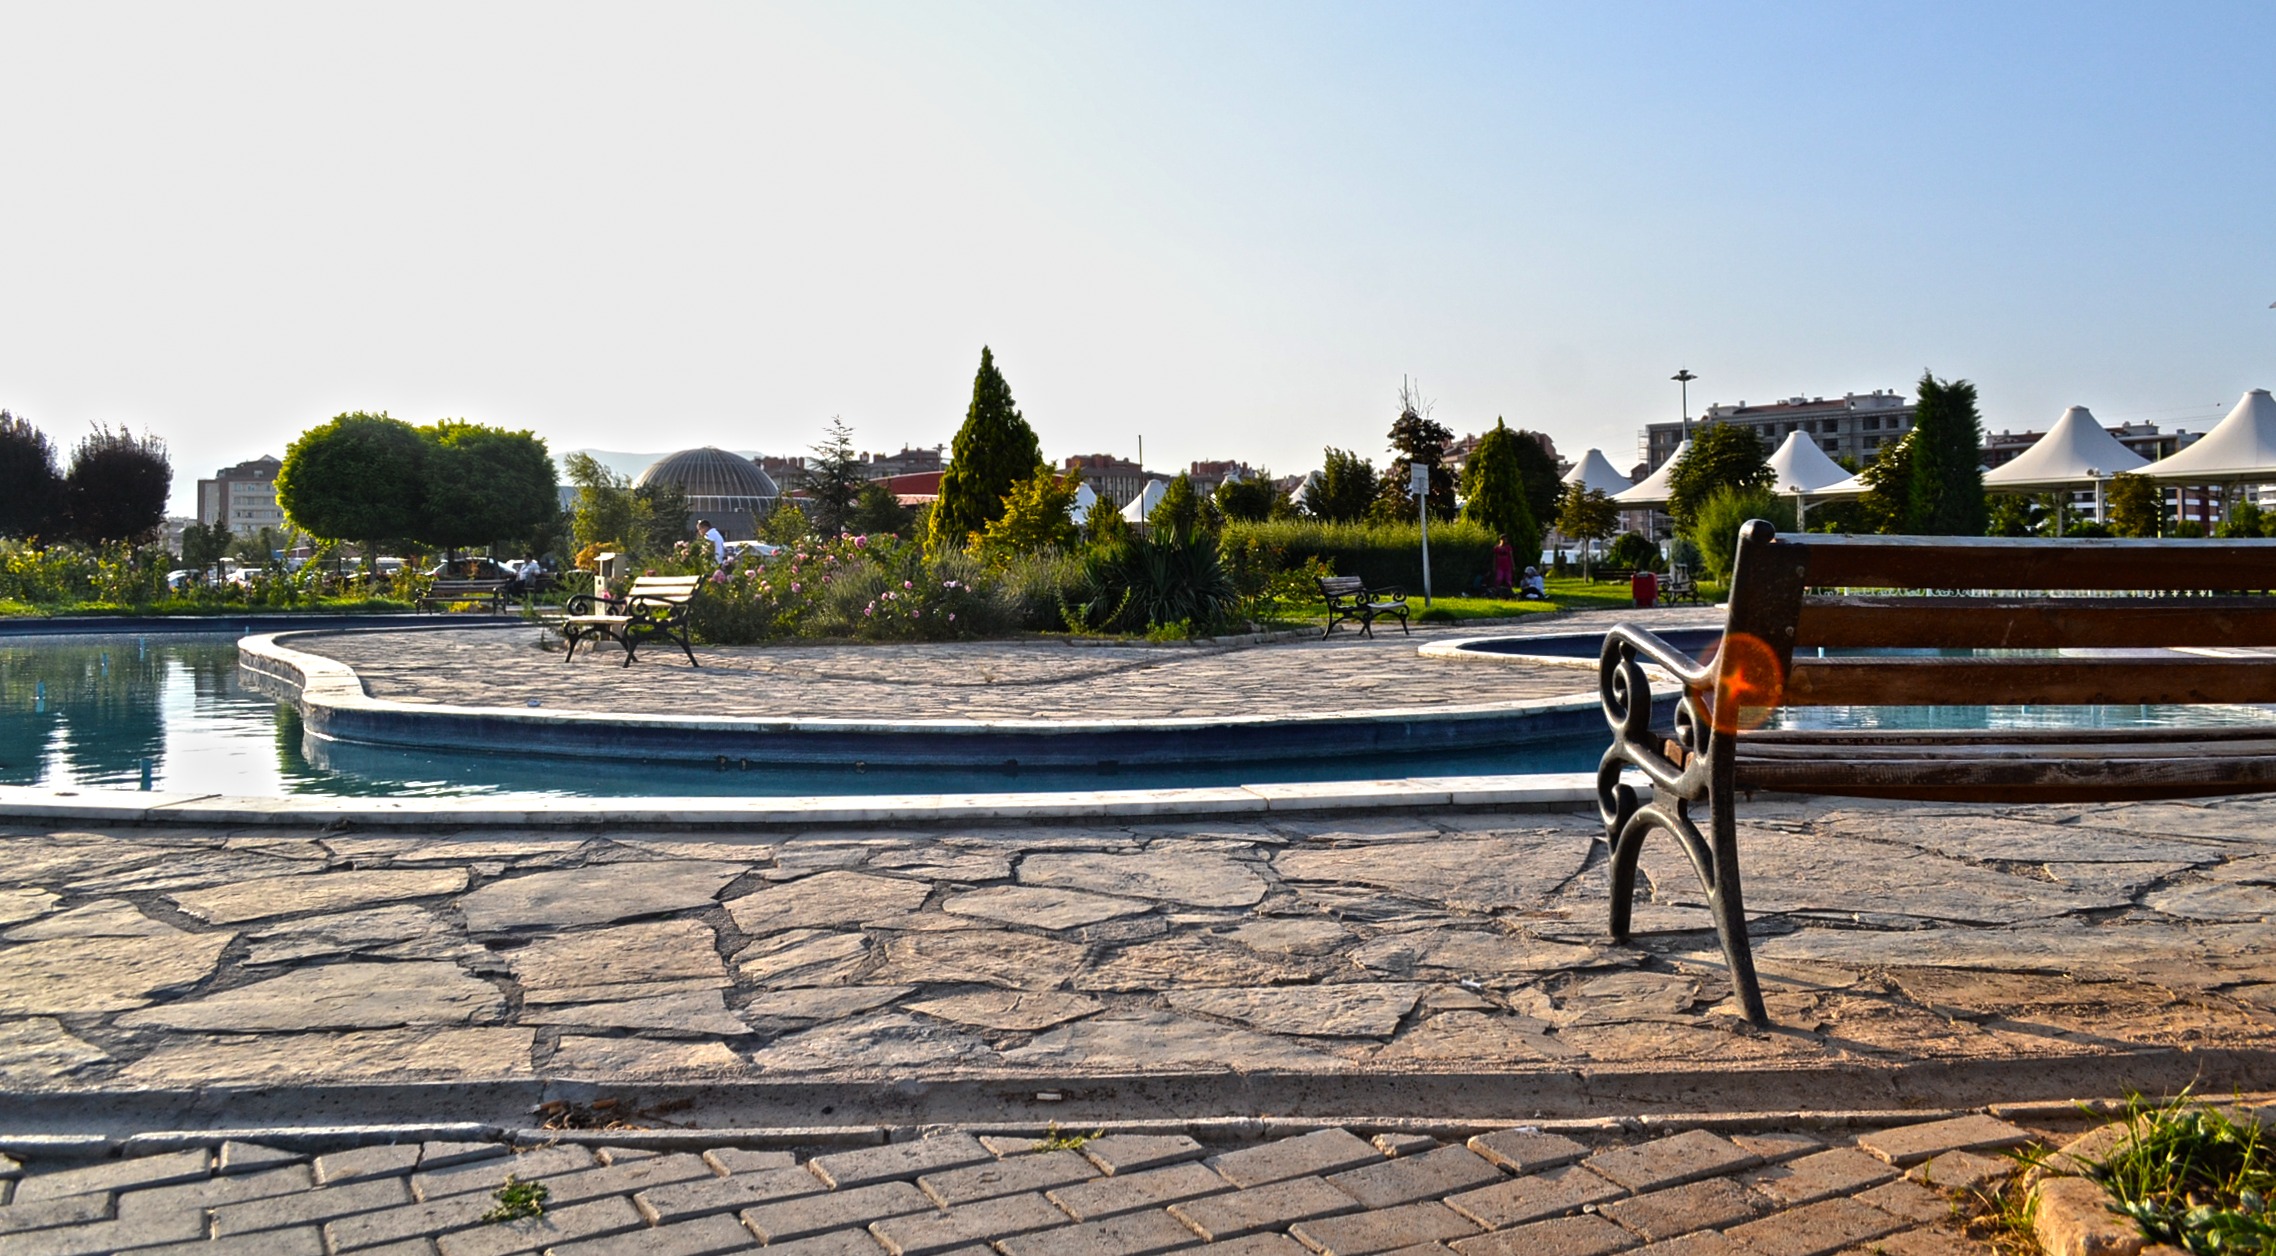
boardwalk, walkway, vacation, vehicle, park, holiday, turkey, konya, solar beam